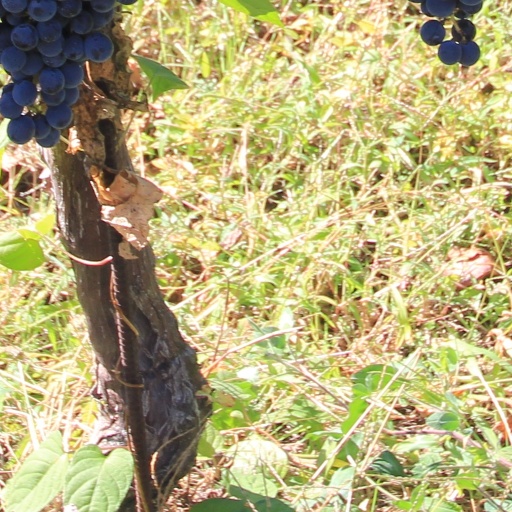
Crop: grape